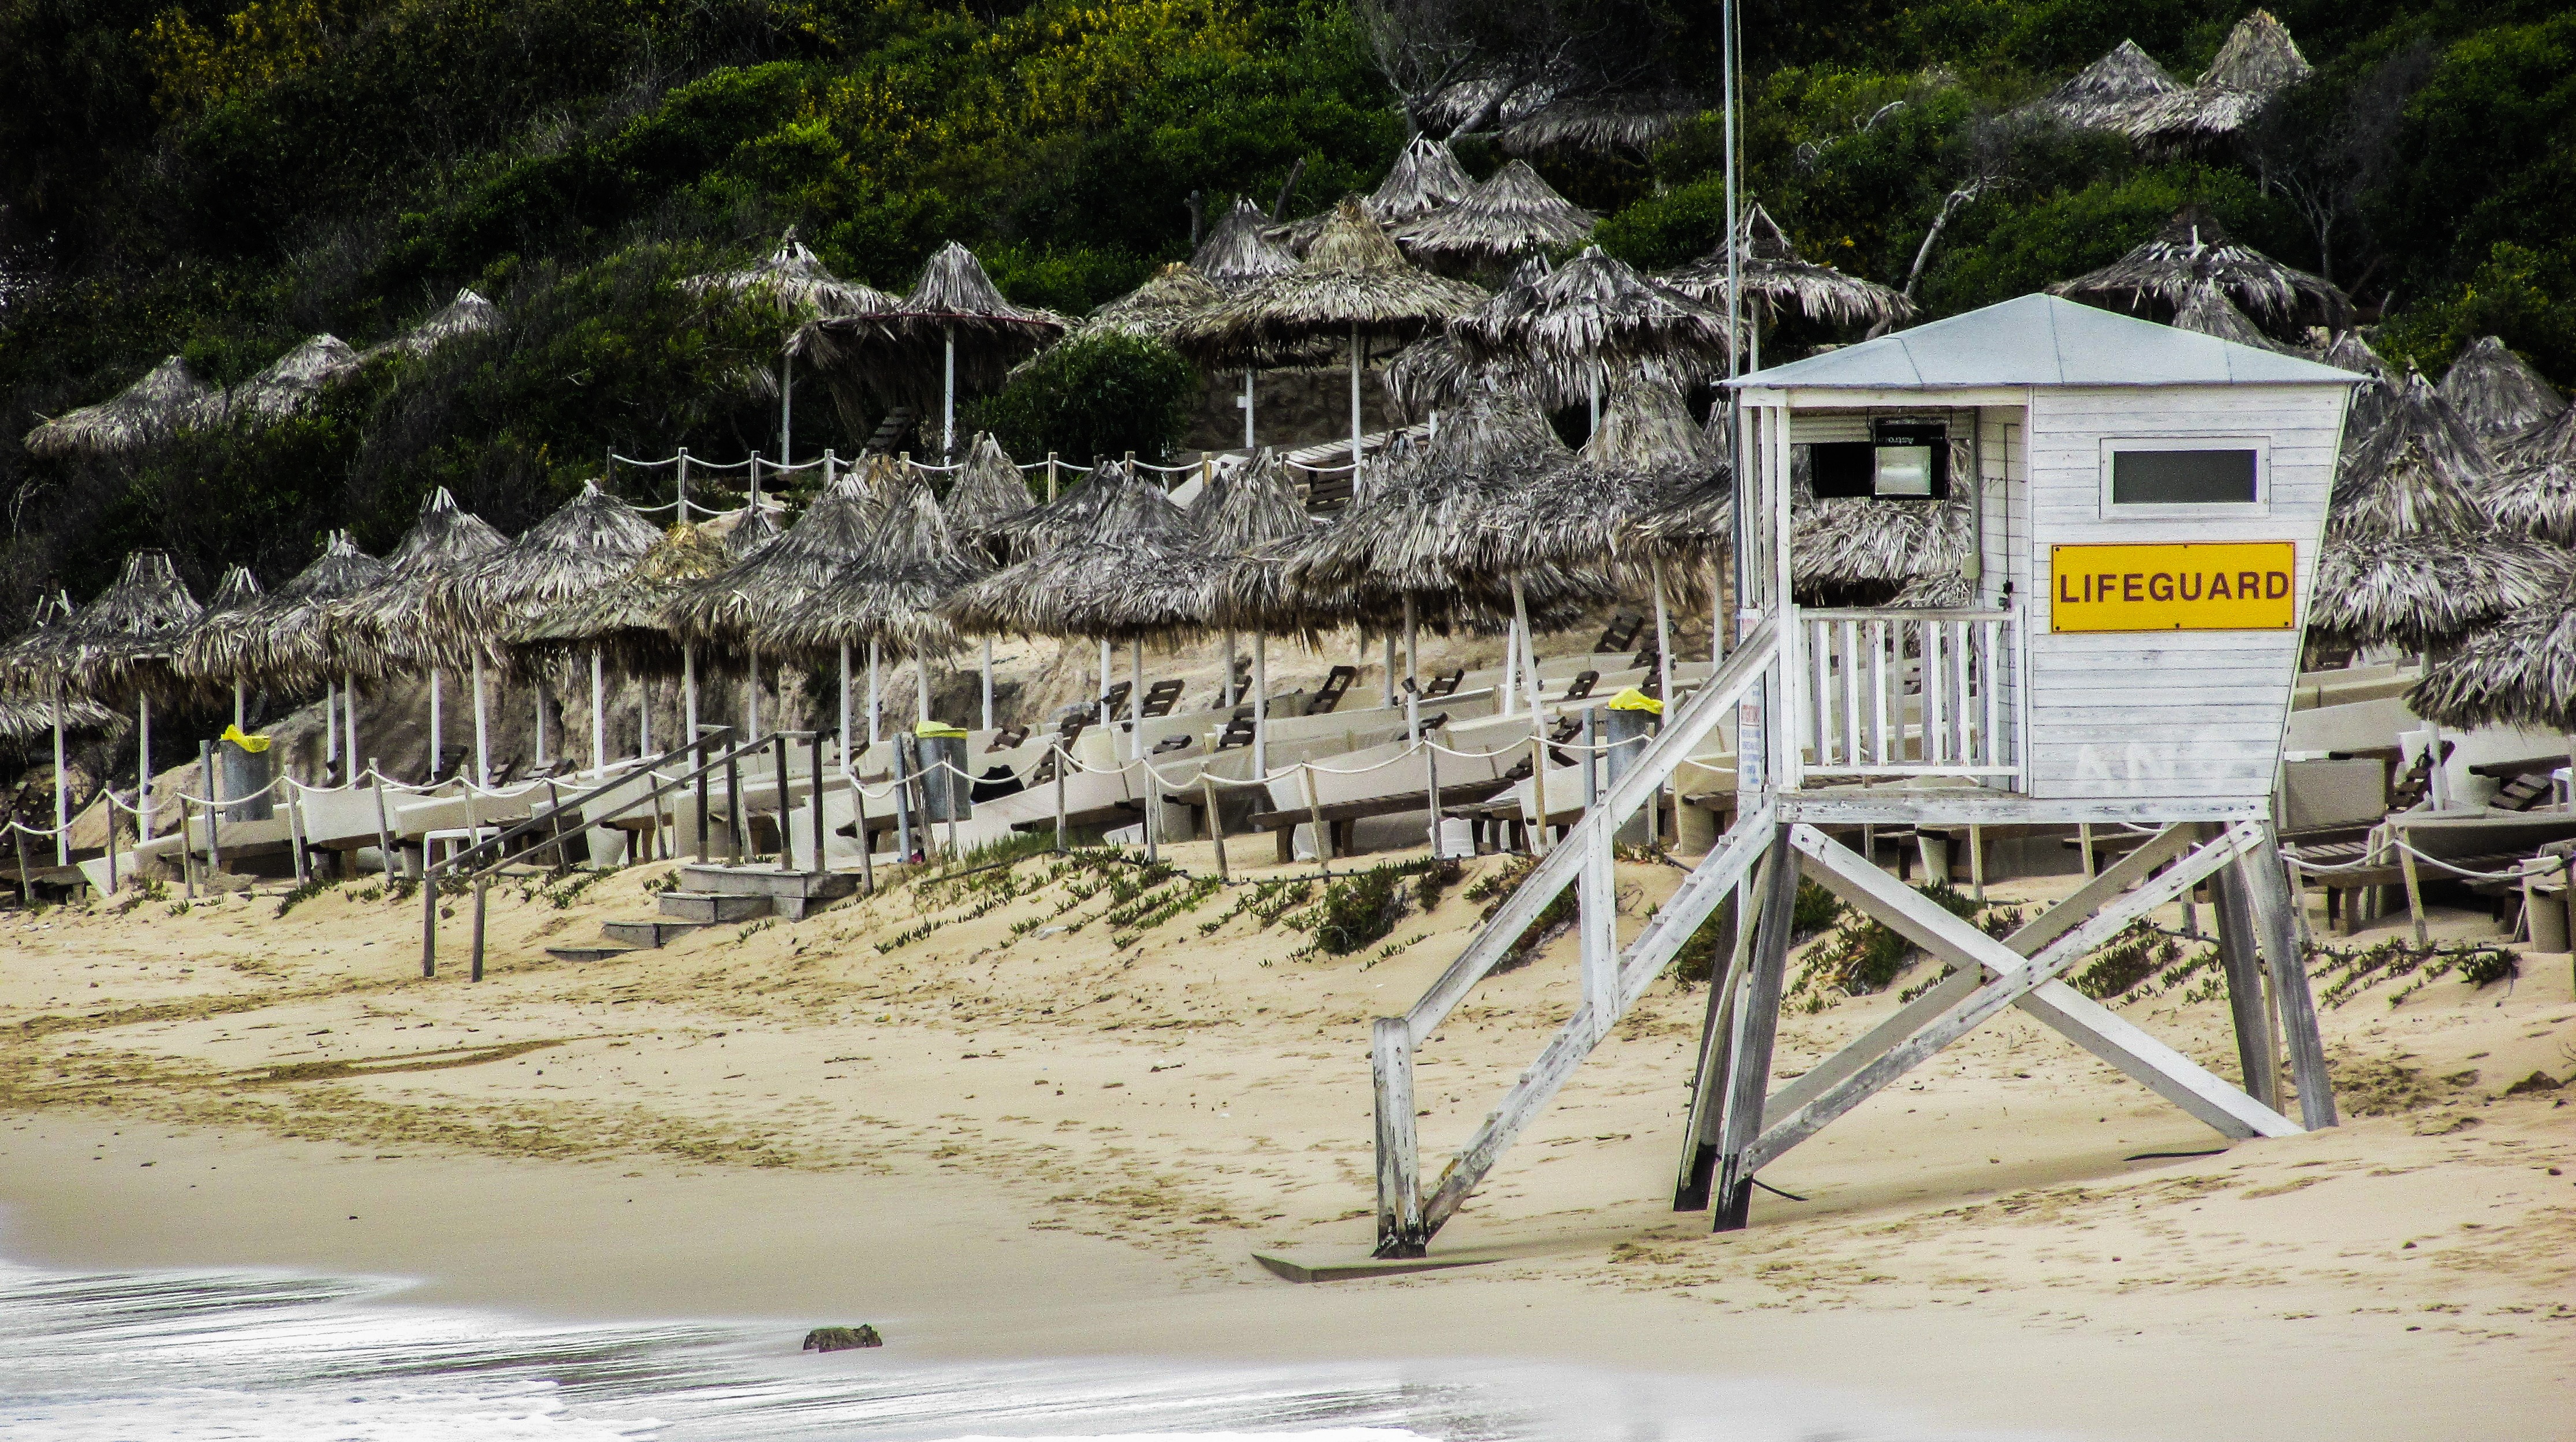
beach, sea, coast, tree, water, sand, ocean, shore, vacation, hut, shack, tourism, body of water, resort, cyprus, ayia napa, lifeguard tower